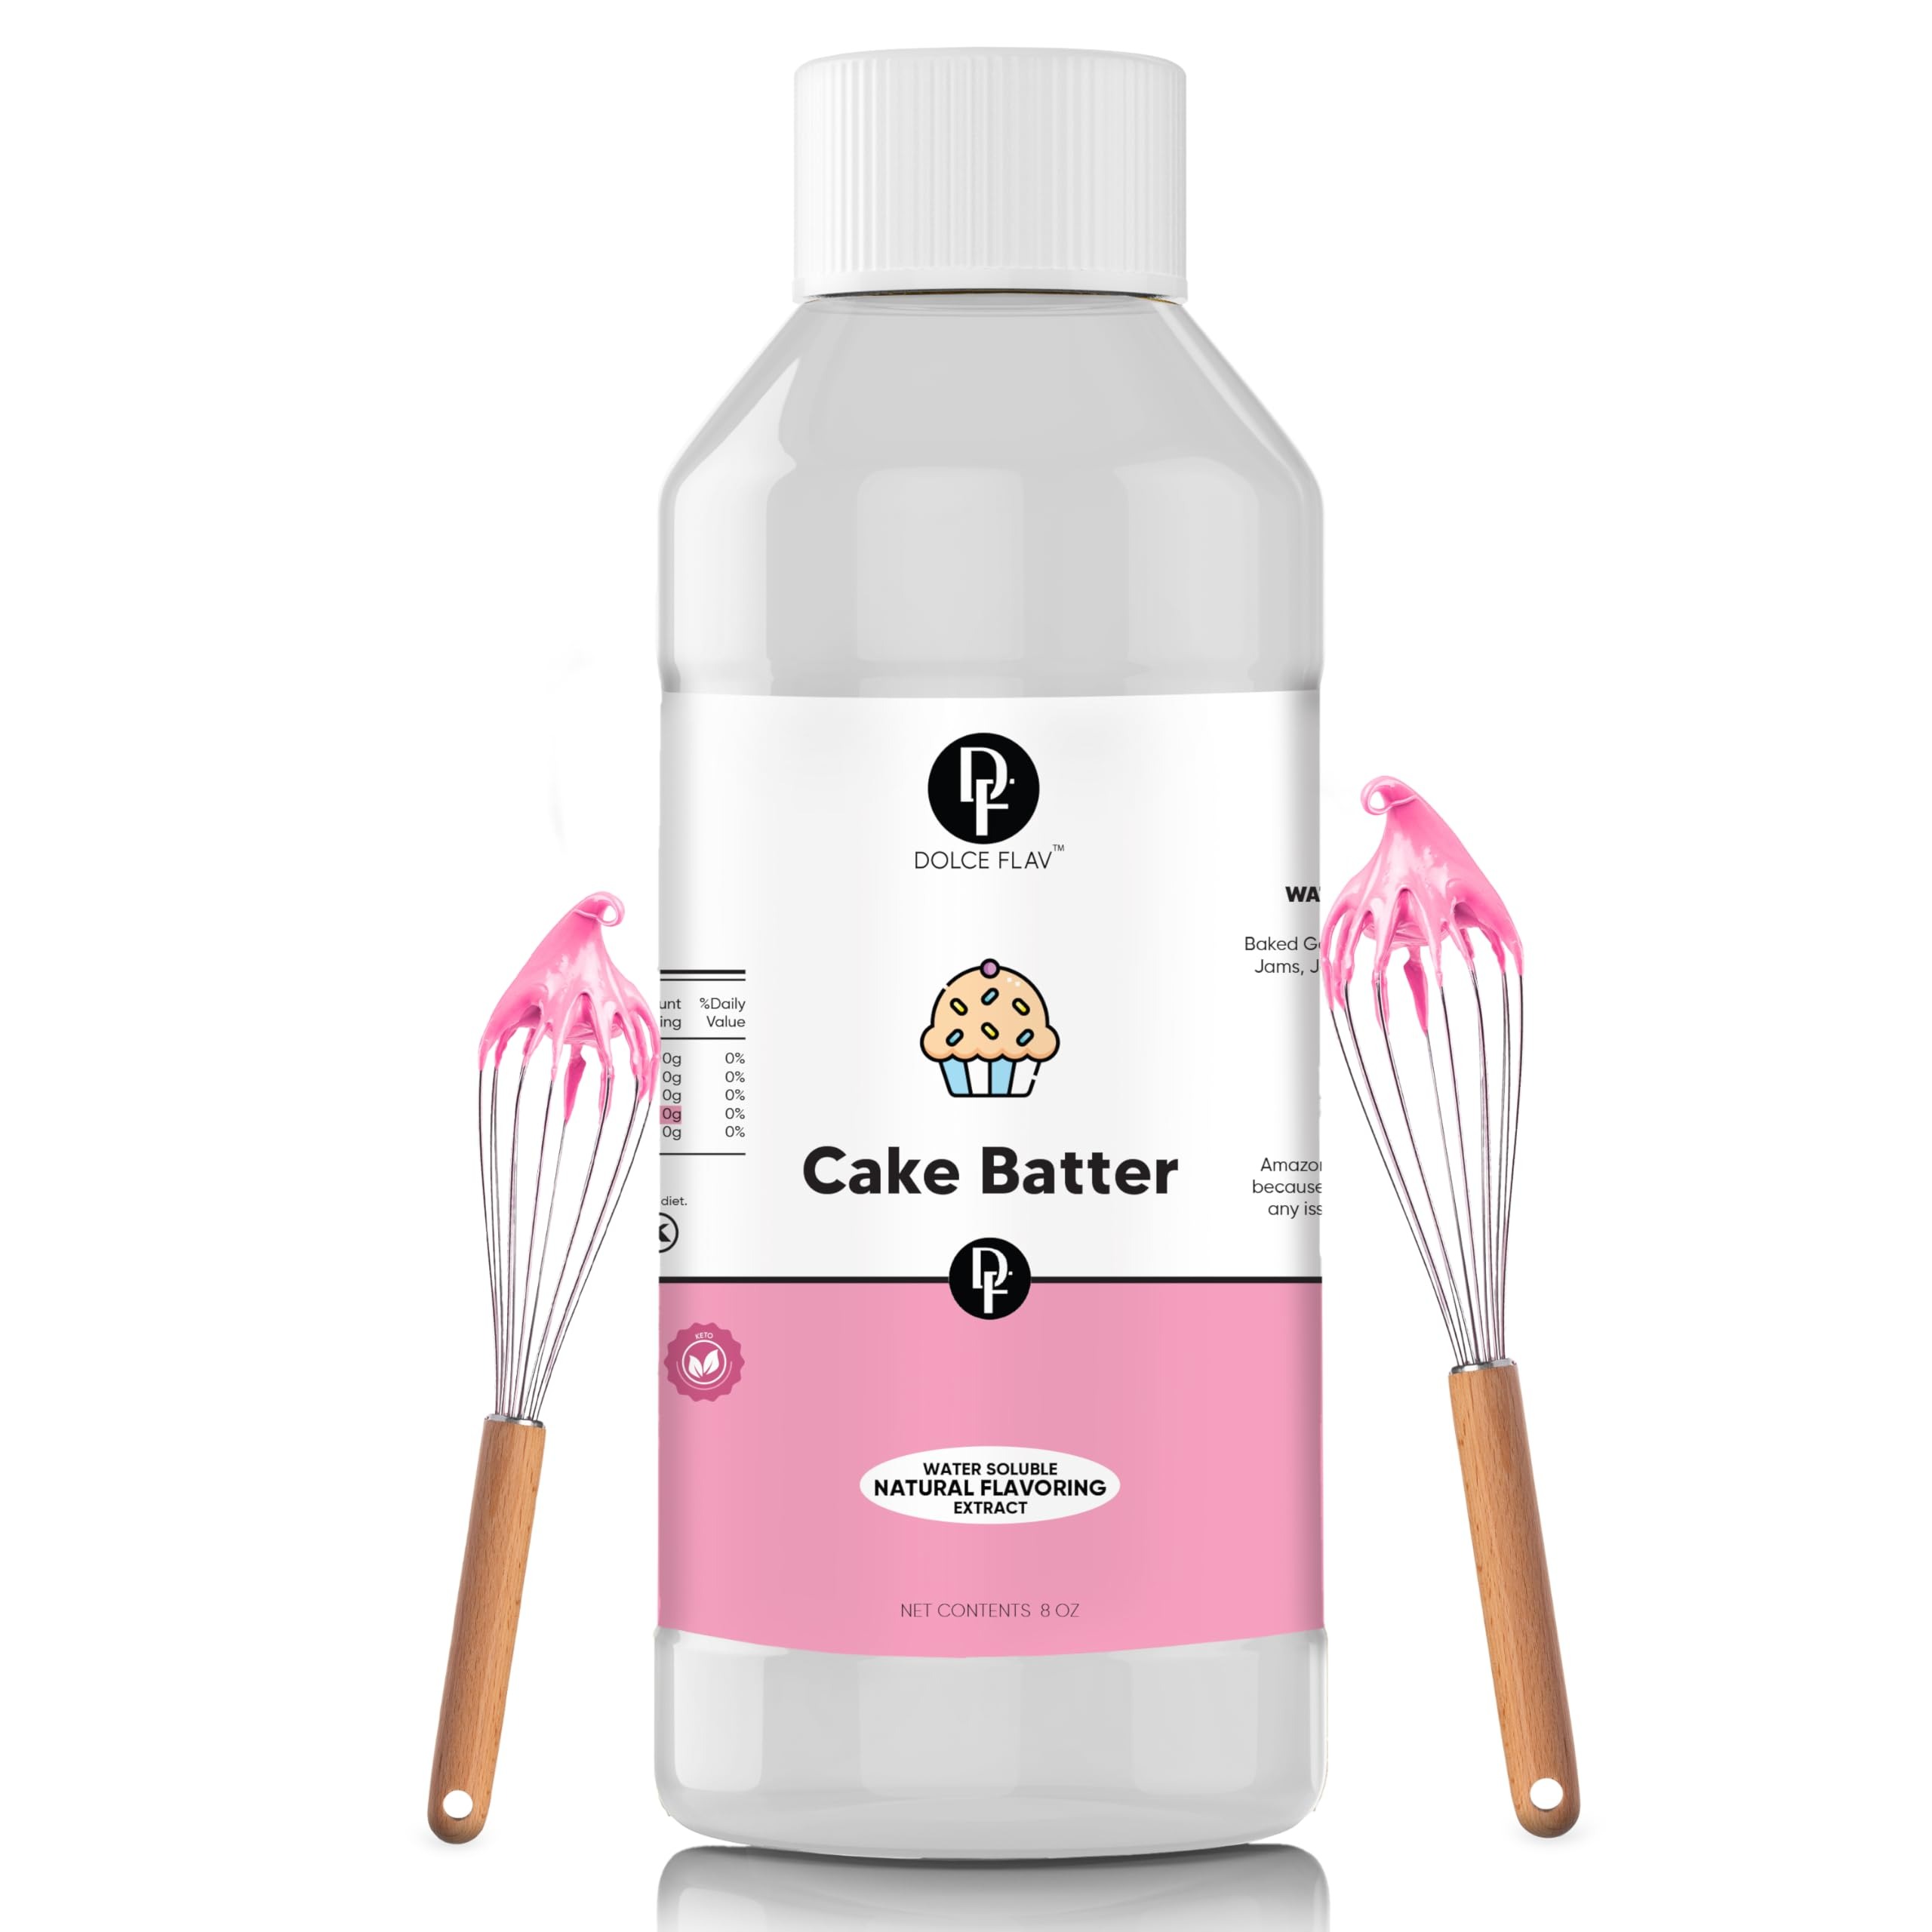
Item Name: Dolce Flav Natural Cake Batter Extract 8 oz – Kosher, Sugar-Free, Concentrated Birthday Cake Flavor for Frosting, Cupcakes & Ice Cream, Includes Measured Dropper
Bullet Point 1: Pure Cake Batter Extract for Baking Brilliance: Elevate your baking with our cake batter flavoring. Perfect for infusing a rich, nostalgic cake flavor, this key ingredient brings a delightful cake batter essence to everything from cookies to sumptuous frostings. Ideal for creating unique desserts like cake batter-flavored cake mix and shortcake.
Bullet Point 2: Premium Cake Batter Flavoring for Drinks: Indulge in the sweet, comforting taste of cake batter with our American-made, alcohol-free cake batter syrup. This sugar-free, dye-free addition is perfect for a variety of beverages, from creative lattes to milkshakes. It offers a distinctive cake batter twist that's both health-conscious and delicious.
Bullet Point 3: Innovative Cooking Adventures with Cake Batter: Transform your culinary creations with our sugar-free cake batter concentrate. Made in the USA, it adds a delightful cake batter flair to a range of dishes, ideal for inventive cooking. Incorporate it into dessert sauces, frostings, or even savory dishes for an unexpected cake batter taste.
Bullet Point 4: Homemade Cake Batter Ice Cream Perfection: Craft luscious cake batter ice cream and sorbets with our alcohol-free cake batter essence. Perfect for making rich, enticing desserts like popsicles and waffle mix, our cake batter flavoring extract is the ideal sugar-free option for creating delightful, wholesome treats. Its authentic cake batter flavor will turn your homemade ice cream into an extraordinary treat.
Bullet Point 5: Commitment to Cake Batter Excellence: Our concentrated, kosher, alcohol-free cake batter extract, proudly produced in America, ensures unmatched flavor quality. It's a fantastic choice for those pursuing a healthy, indulgent lifestyle. For any questions or baking inspiration, feel free to contact us. We're dedicated to your satisfaction with our authentic cake batter essence, perfect for baking, candy making, and a wide array of culinary applications.
Bullet Point 6: Suggested Use for Yogurt, Smoothies, Ice Pops, Sauces, Syrups & Gelatin Desserts: Add 4 to 6 drops per 8 ounces (1 cup) of your recipe.
Bullet Point 7: Suggested Use for Frosting and Icing: Add 1 teaspoon (5 milliliters) per 16 ounces (1 pound) of frosting or icing.
Bullet Point 8: Suggested Use for Ice Cream: Add 1 teaspoon (5 milliliters) per 1.5 gallons (24 cups) of ice cream mix. For smaller batches: Add 1/4 teaspoon per half-gallon (8 cups) of ice cream mix.
Bullet Point 9: Suggested Use for Beverages: Water, Tea, Coffee, Cocktails, Mocktails, and More - Add 4 to 6 drops per 8 ounces (1 cup) of your beverage.
Bullet Point 10: Suggested Use for Baking: Cupcakes, Muffins, Cookies, Brownies & Pies - Add 1 teaspoon (5 milliliters) per 4 cups of batter or dough.
Product Description: <p><strong>Indulge in the Sweet, Homestyle Flavor of Cake Batter in Every Drop</strong><br> Immerse yourself in the delicious, comforting world of our oil-soluble Cake Batter Extract. This delightful extract brings the classic flavor of cake batter to your culinary creations, perfect for those who adore familiar and indulgent tastes. Ideal for adding a nostalgic cake batter twist to your baked goods or for infusing a warm, vanilla-like essence into various dishes, our extract is a treat for imaginative palates.</p> <p>S avor the authentic taste of classic cake batter with our premium-quality extract. It's exceptional for bringing a rich, sweet cake batter flavor to your homemade desserts, frostings, and baked treats, or for exploring innovative culinary paths with cake batter flavoring. Our extract shines in oil-based recipes, providing a warm, comforting taste that enhances every dish.</p> <p>For culinary enthusiasts who enjoy creative baking, our cake batter extract offers endless possibilities. It wonderfully enhances oil-based mixtures such as cookie dough, cake batters, and unique dessert recipes, adding a delightful, sweet cake batter flavor. Its versatility in oil-based preparations makes it a perfect ingredient for crafting cake batter-flavored creams, icings, and innovative confectioneries.</p>
Value: 8.0
Unit: Fl Oz

Price: 38.95